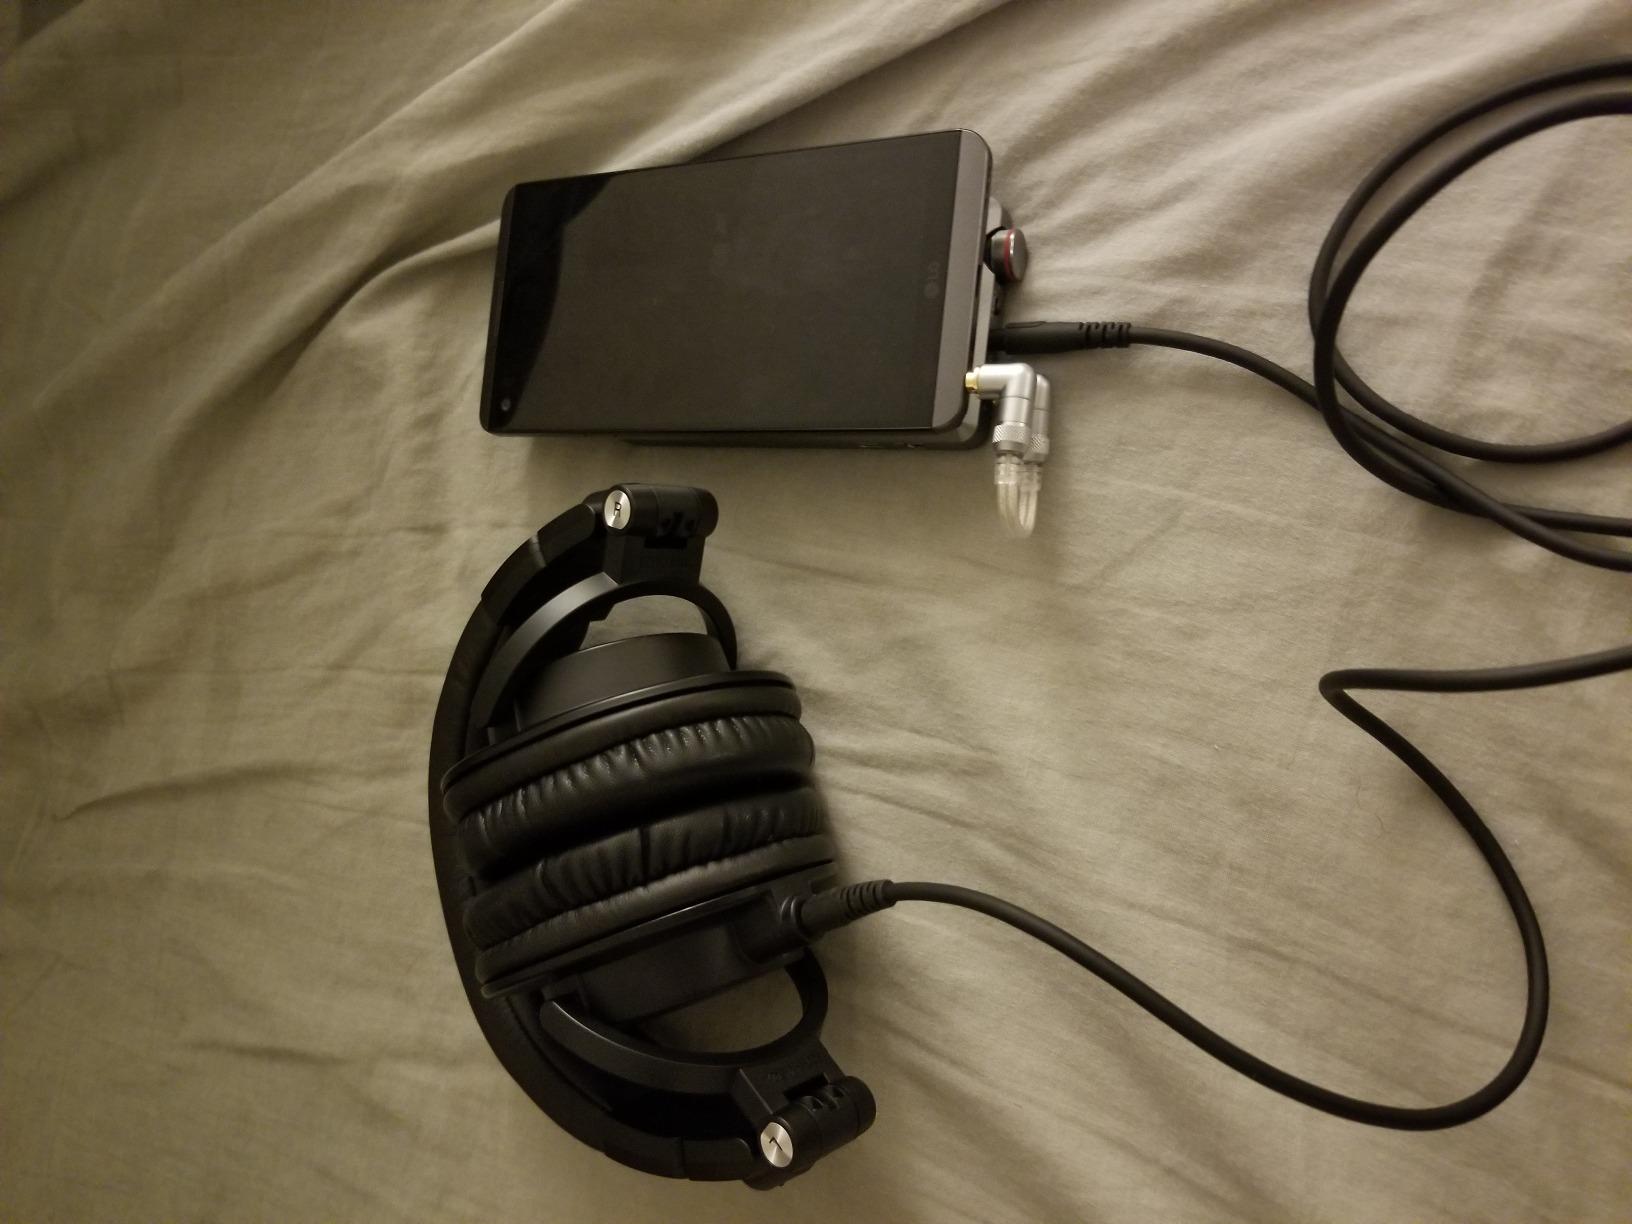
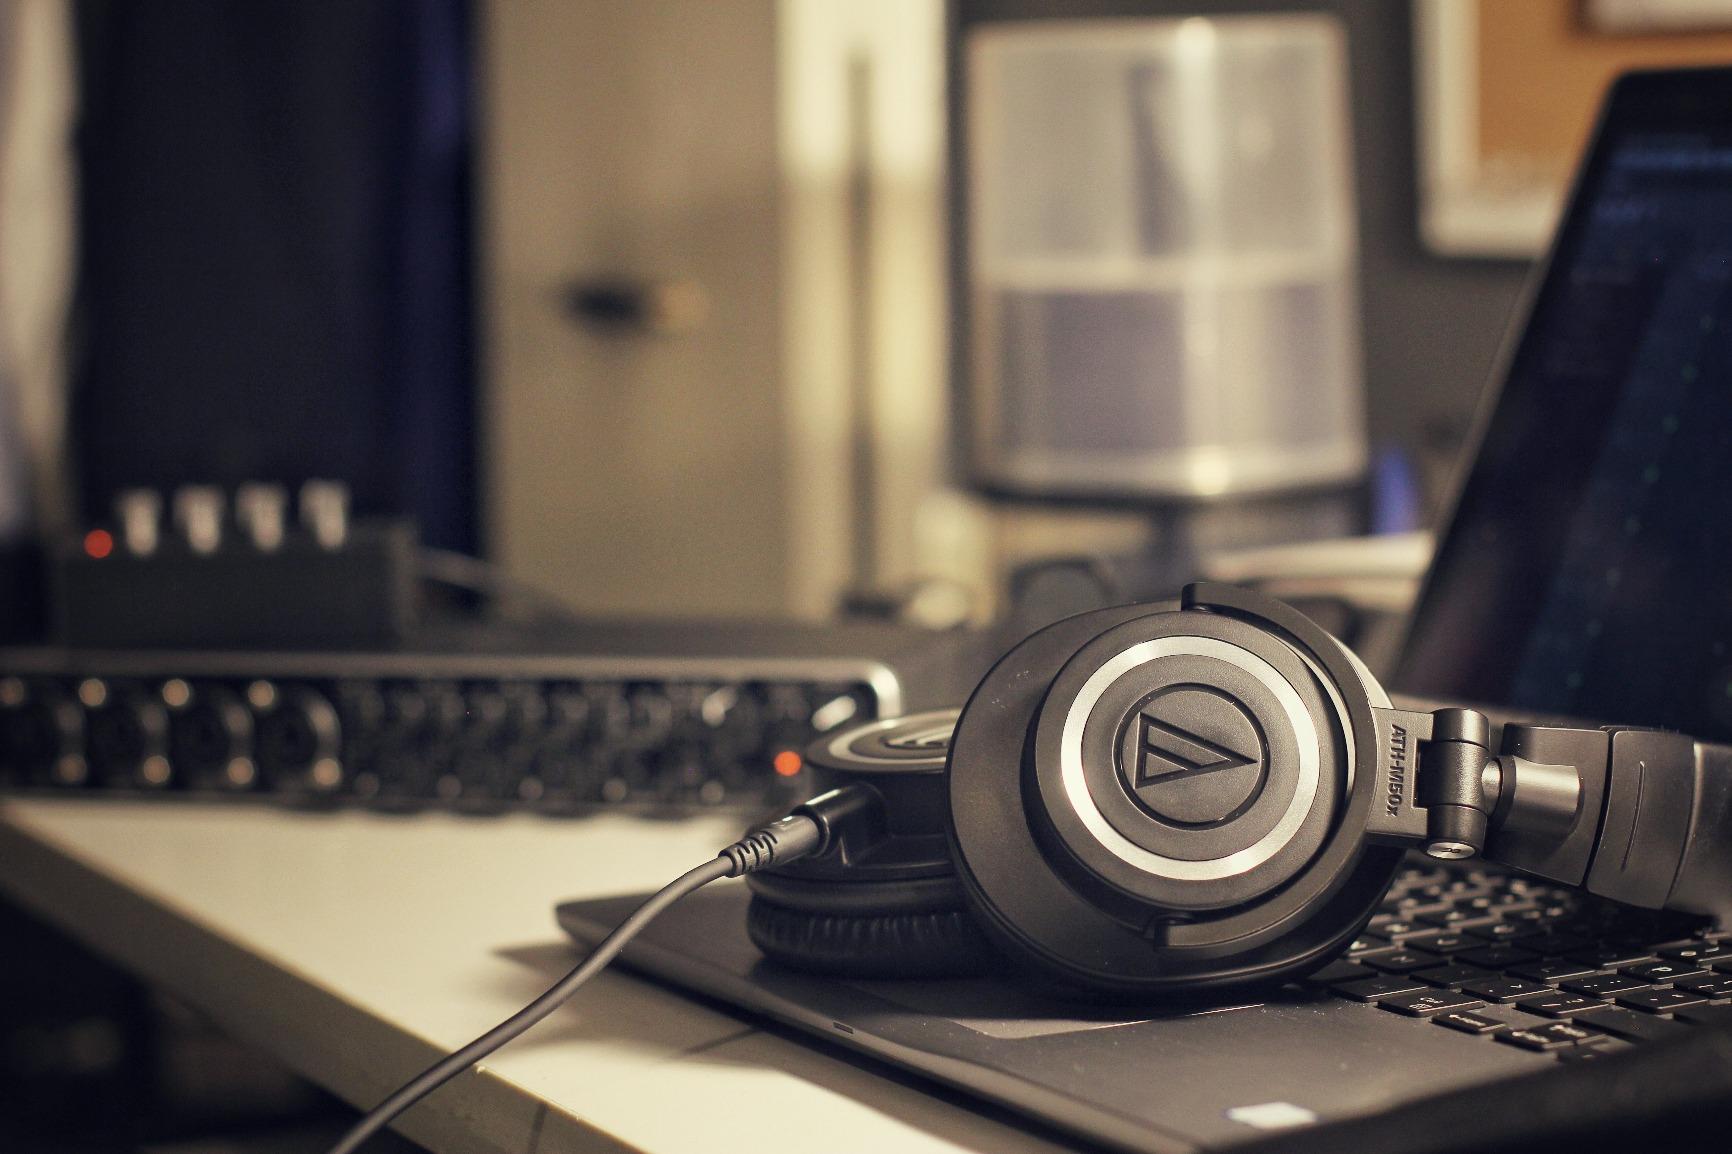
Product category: headphones
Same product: yes